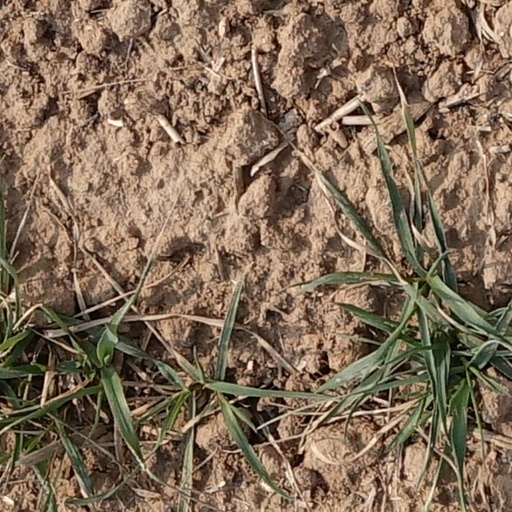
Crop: wheat